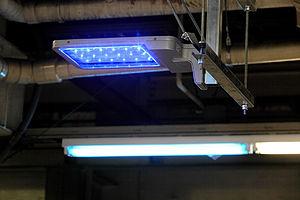
Un accident de personne correspond dans le contexte ferroviaire à un accident de type collision de train dû à la présence de piéton dans la gabarit du train.